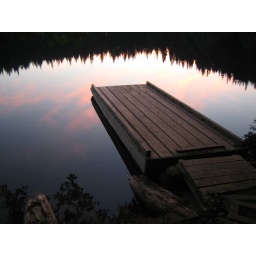
wharf at cat lake near squamish.